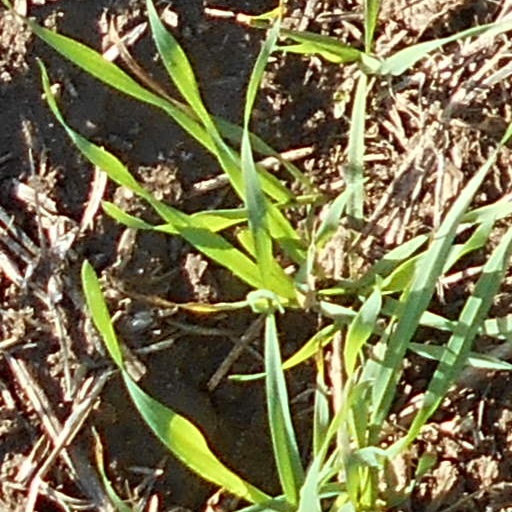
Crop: wheat